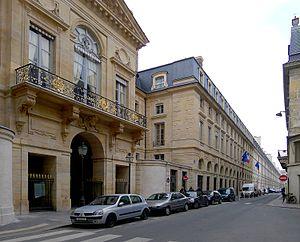
Rue de Valois - Paris Ier
La rue de Valois est une voie du 1ᵉʳ arrondissement de Paris, en France.